Ishpeming Fire Tower

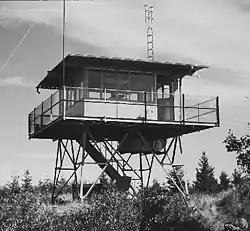

The Ishpeming Fire Tower is a fire tower located on Greenstone Ridge in Isle Royale National Park. The tower was listed on the National Register of Historic Places in 2021.